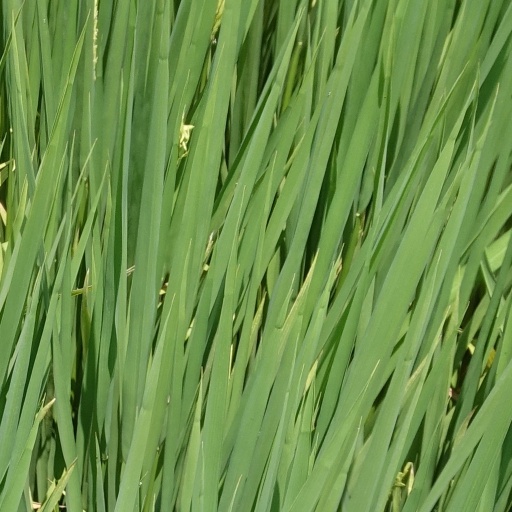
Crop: rice